Chinelos

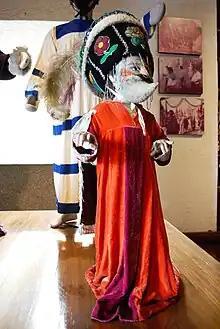
Mannequin dressed as a Chinelo at the Palace of Cortés, Cuernavaca.

The Chinelos costume consists of four main items: a long flowing robe which usually has a rectangular shape tunic, a mask, a large plumed hat, and gloves. The flowing robe and delicate decoration has an almost feminine appearance, making the dancers appear androgynous. These robes are usually made out of velvet. As the robes are extremely hot to dance in, dancers wear bandannas to prevent excessive sweating and dehydration. The Chinelos costume of Tlayacapan is the closest to the original developed in the 19th century. The hat is broader, less embellished with only two or three large feathers. A patterned bandana tied around the head is worn underneath the hat. The tunic is a white robe of white or blue, which is generally not embroidered. The rectangular cape has an image of the Virgin of Guadalupe .